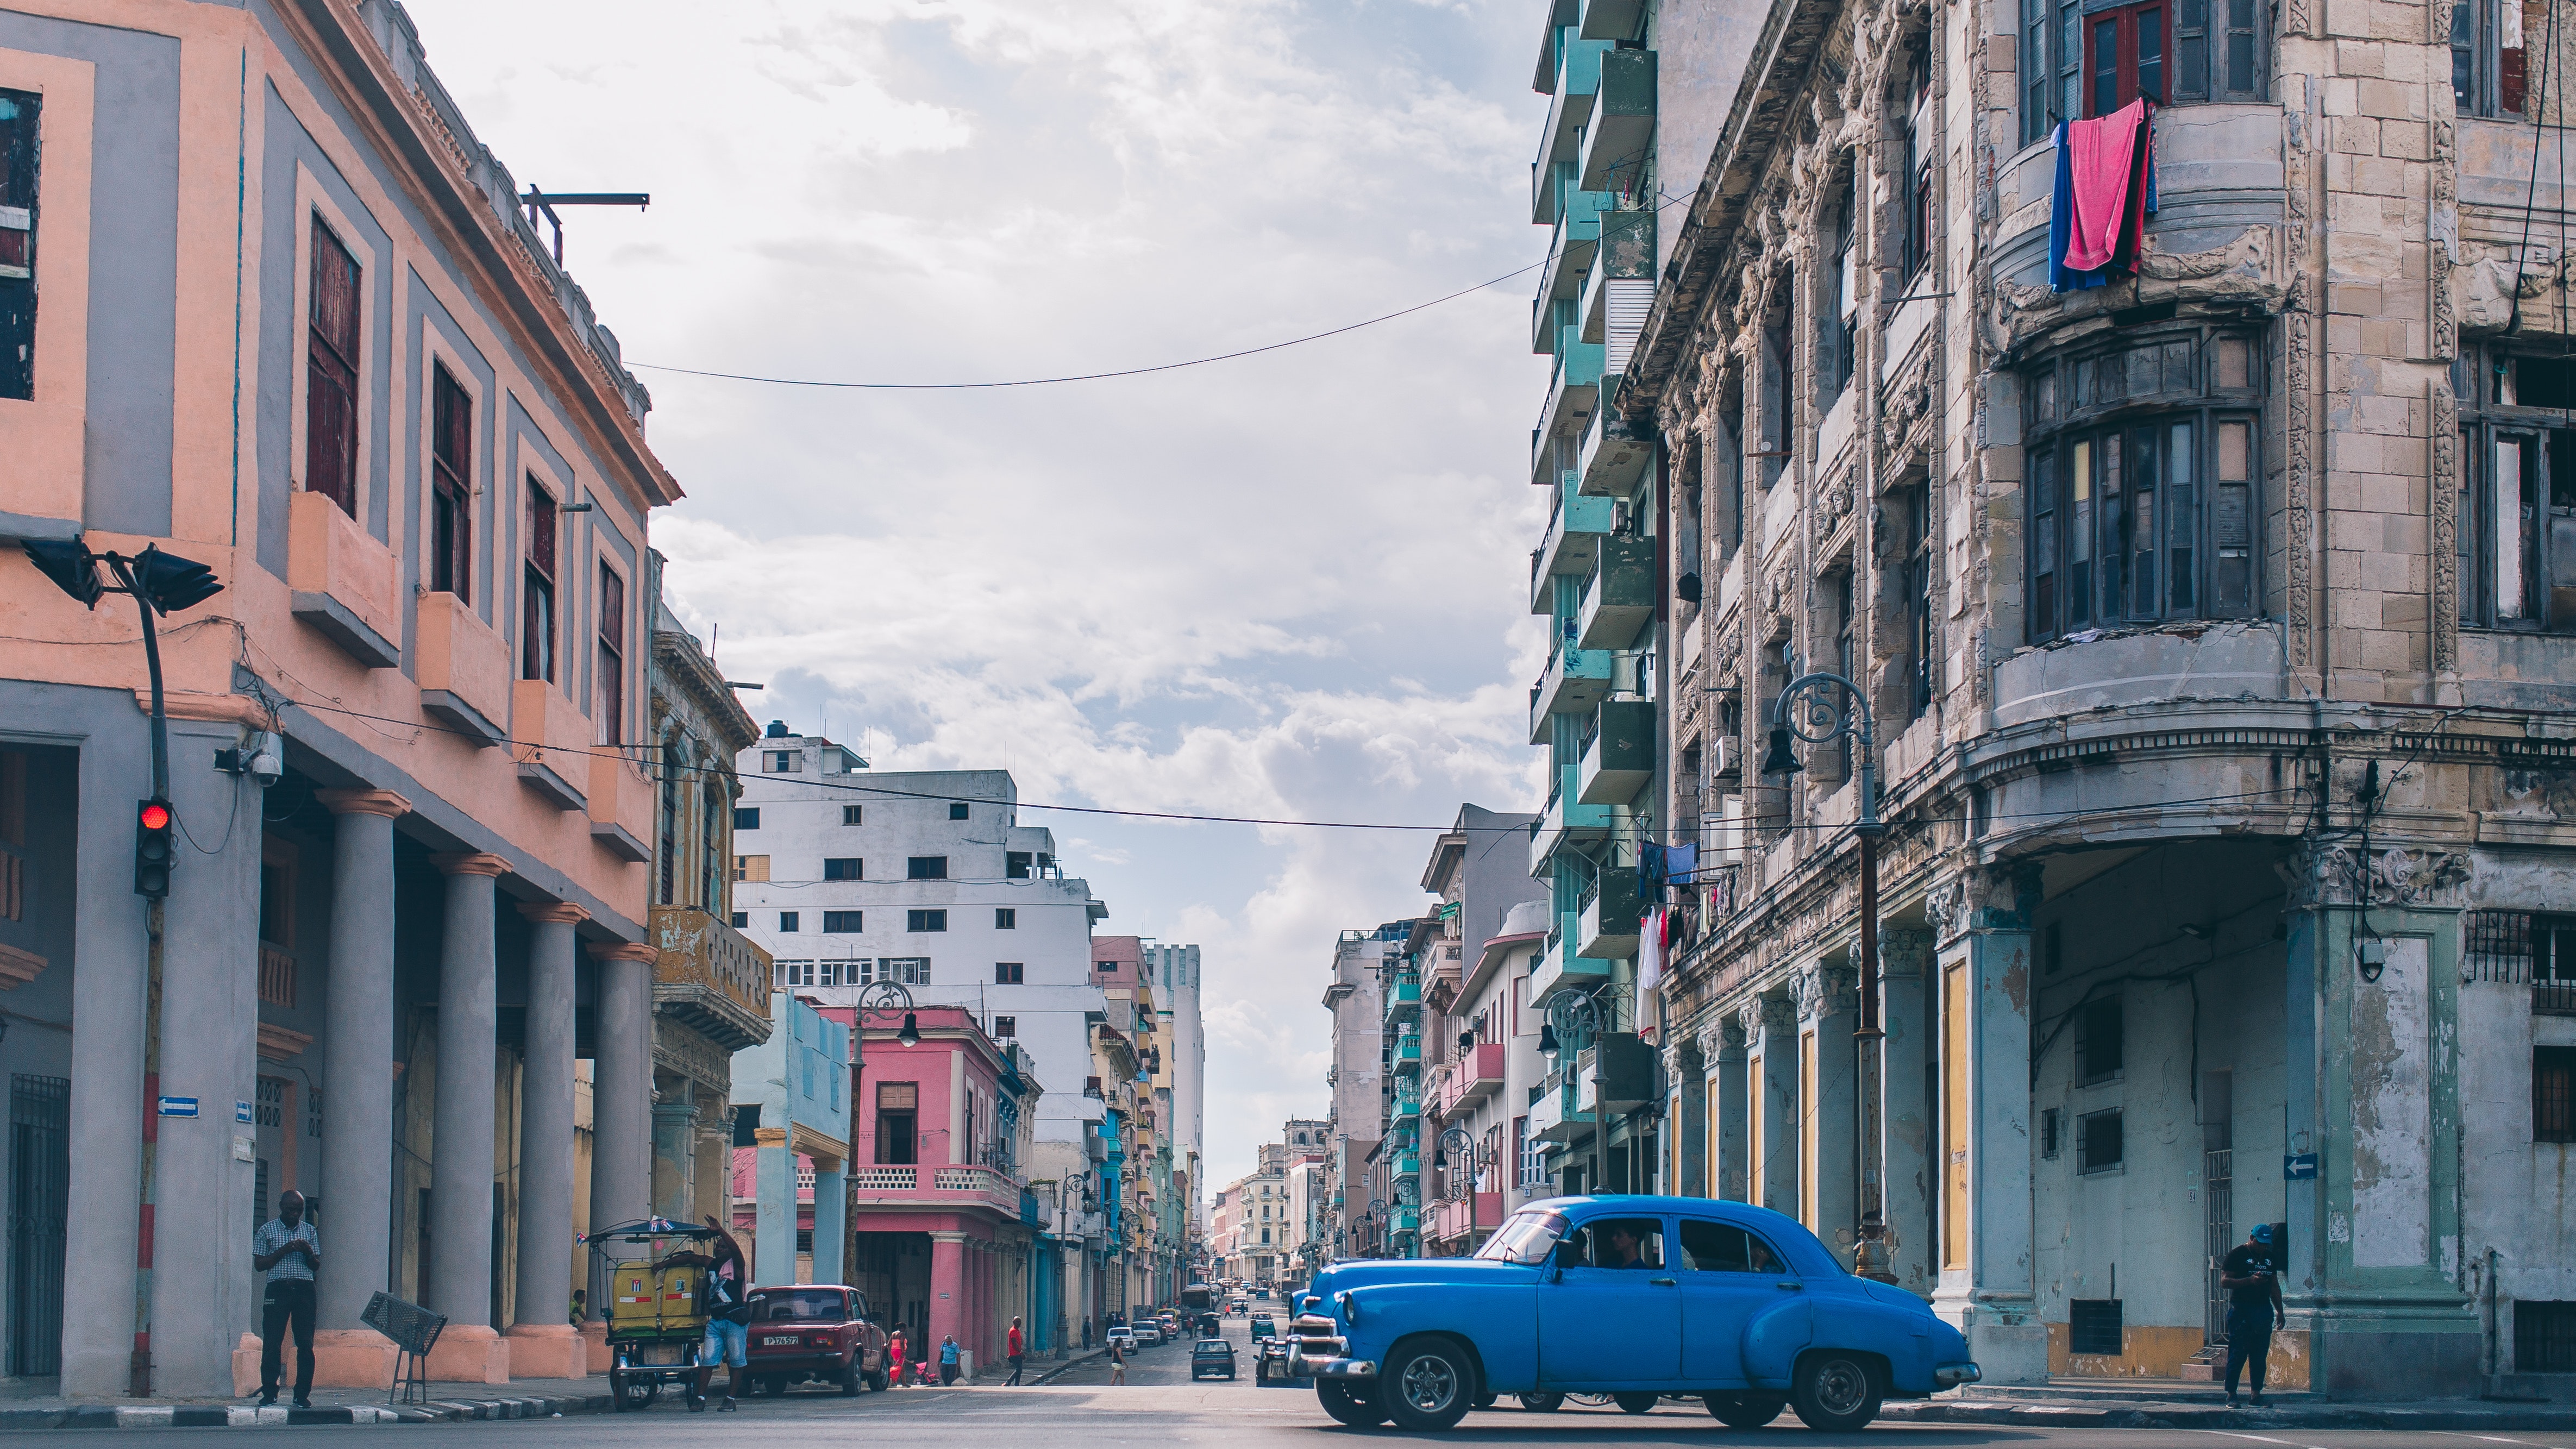
motor vehicle, neighbourhood, urban area, town, street, vehicle, architecture, car, downtown, city, human settlement, building, road, transport, mode of transport, snapshot, residential area, infrastructure, metropolitan area, metropolis, family car, summer, facade, classic, city car, compact car, vacation, mixed use, house, subcompact car, tourism, travel, suburb, apartment, nonbuilding structure, traffic, sedan, cityscape